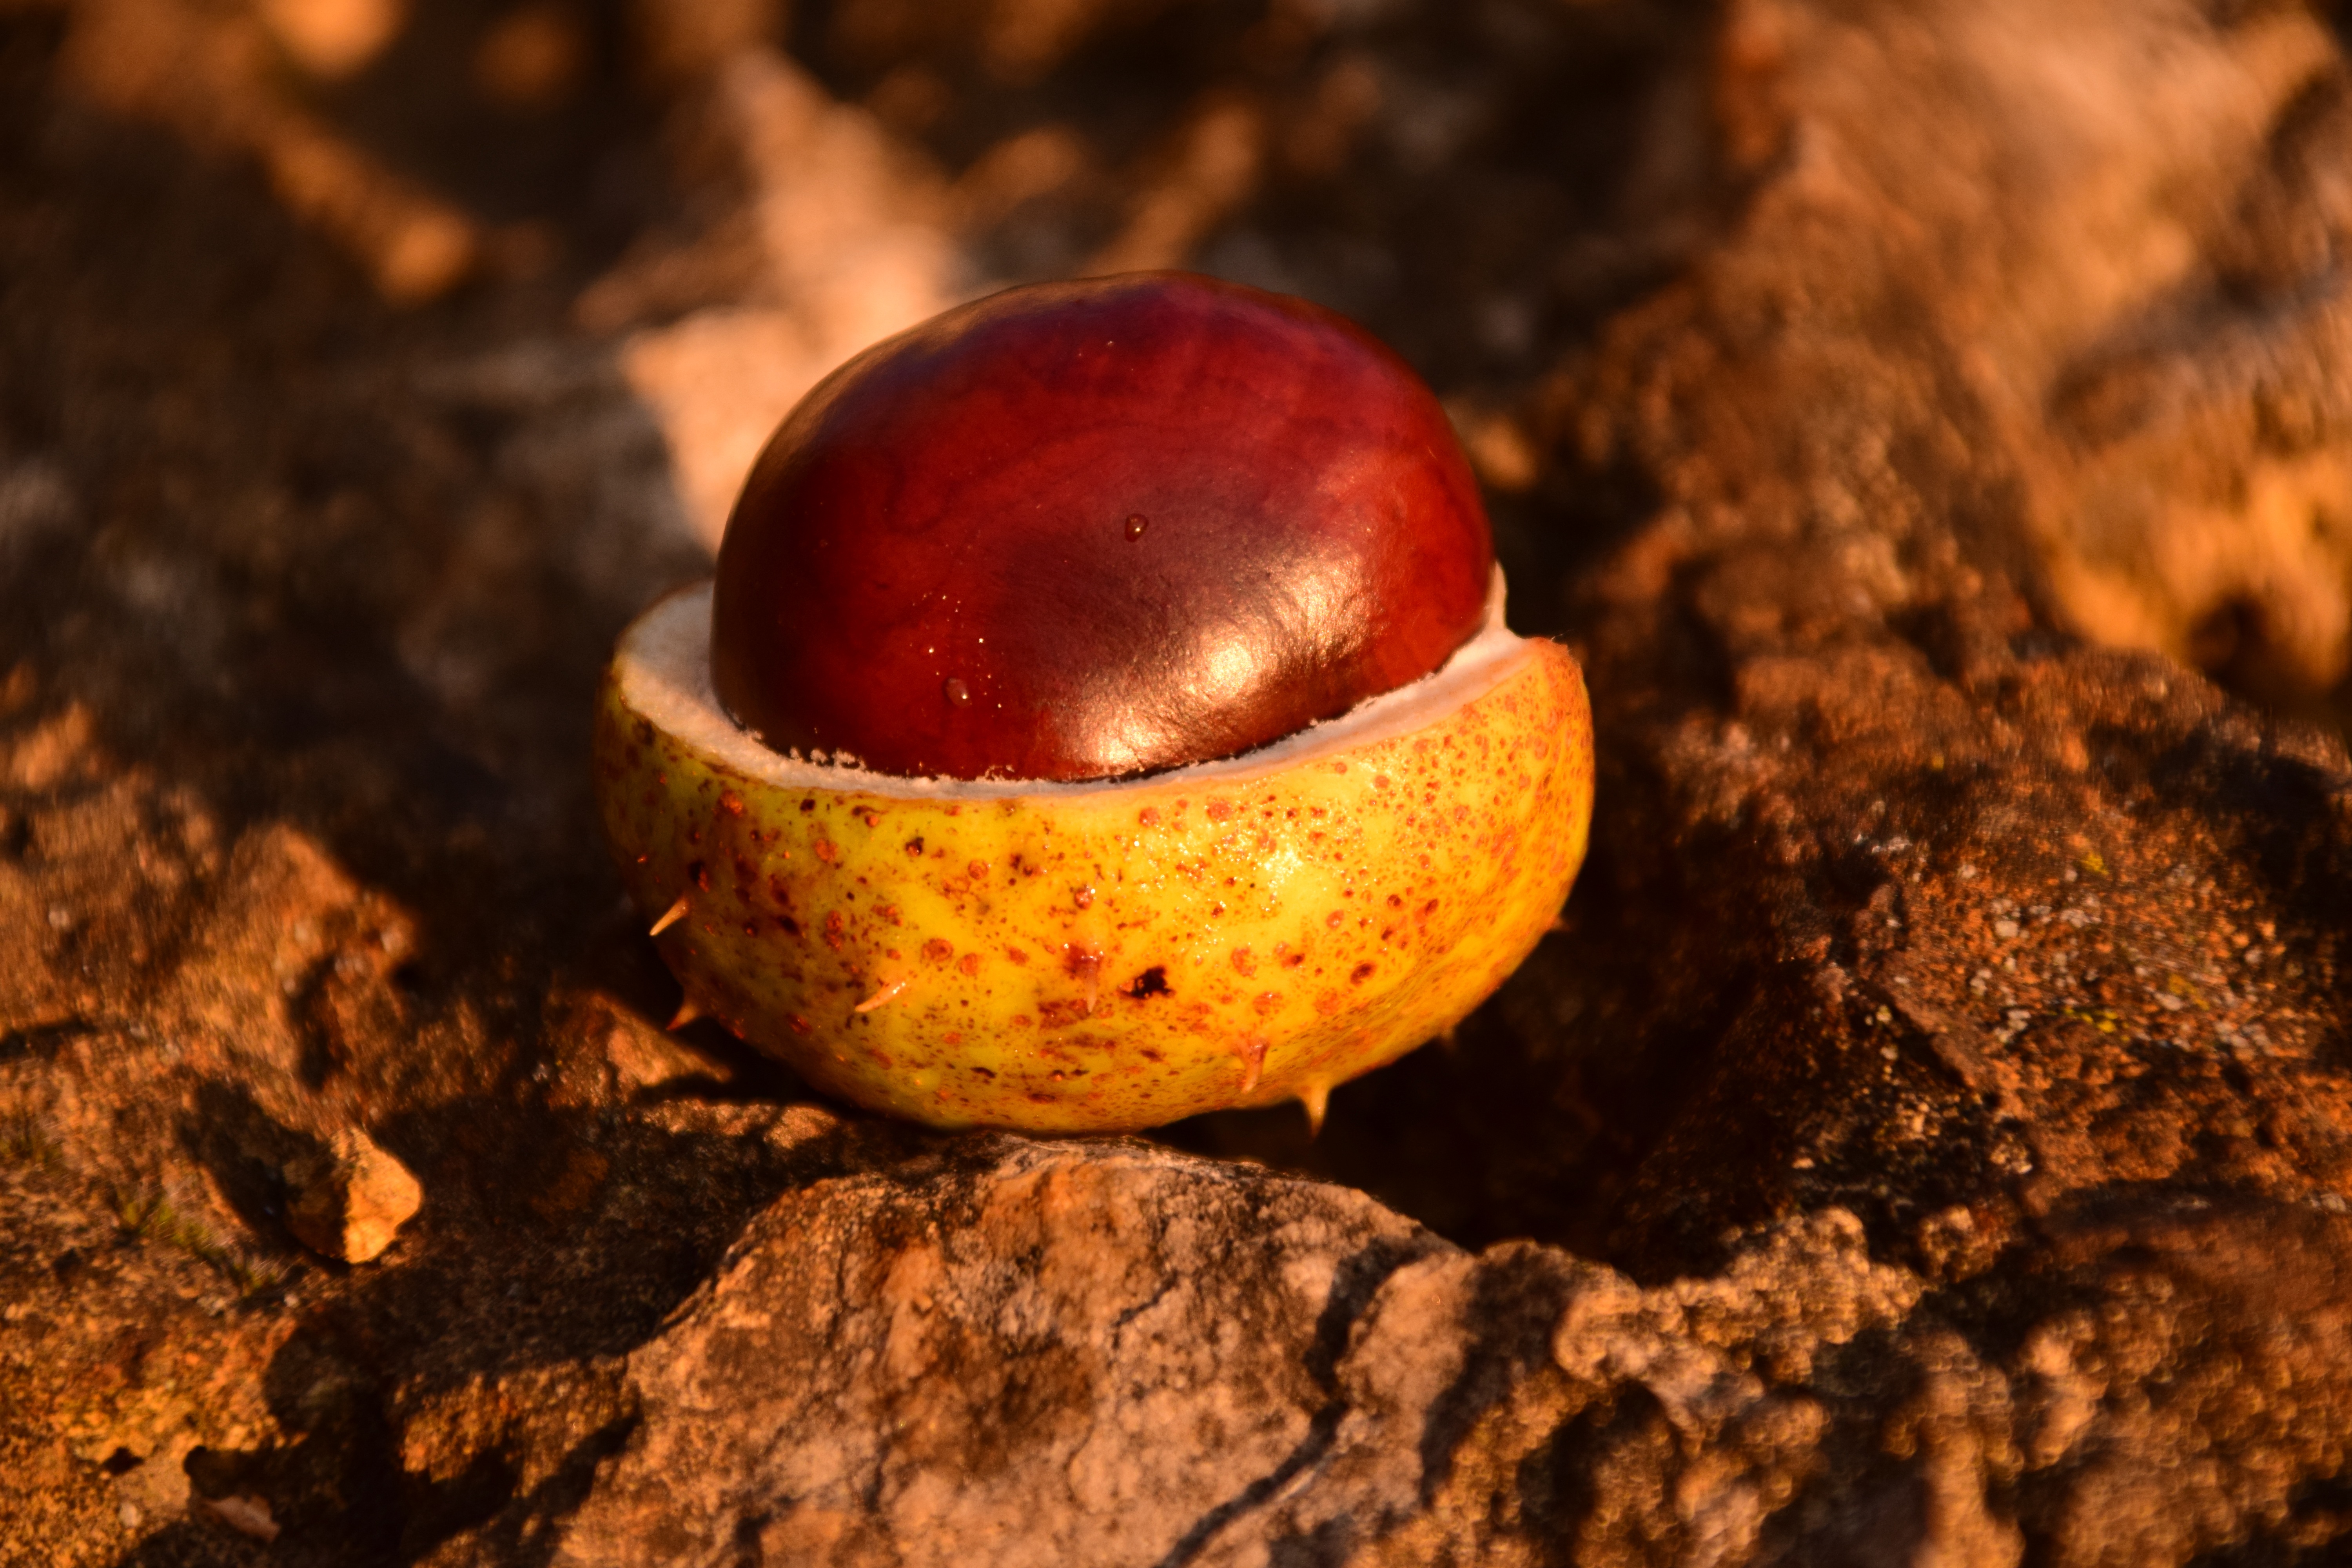
nature, plant, fruit, leaf, flower, food, red, produce, autumn, soil, close up, fruits, beautiful, shiny, greeting card, chestnut, macro photography, horse chestnut, chestnut fruit, indian summer, ordinary rosskastanie, common rosskastanie